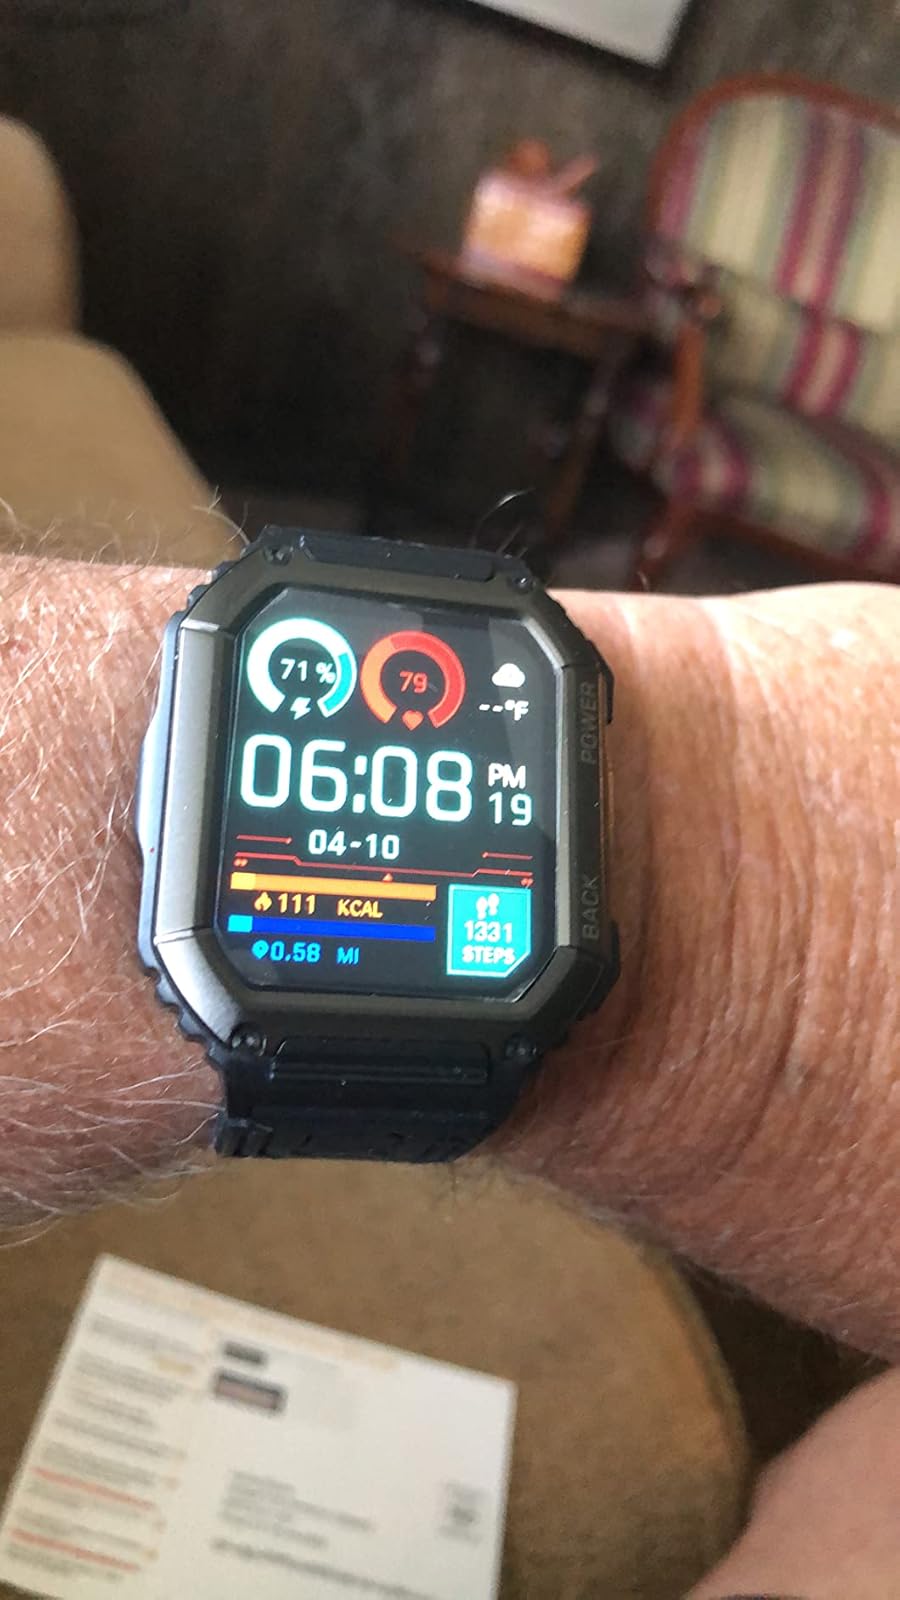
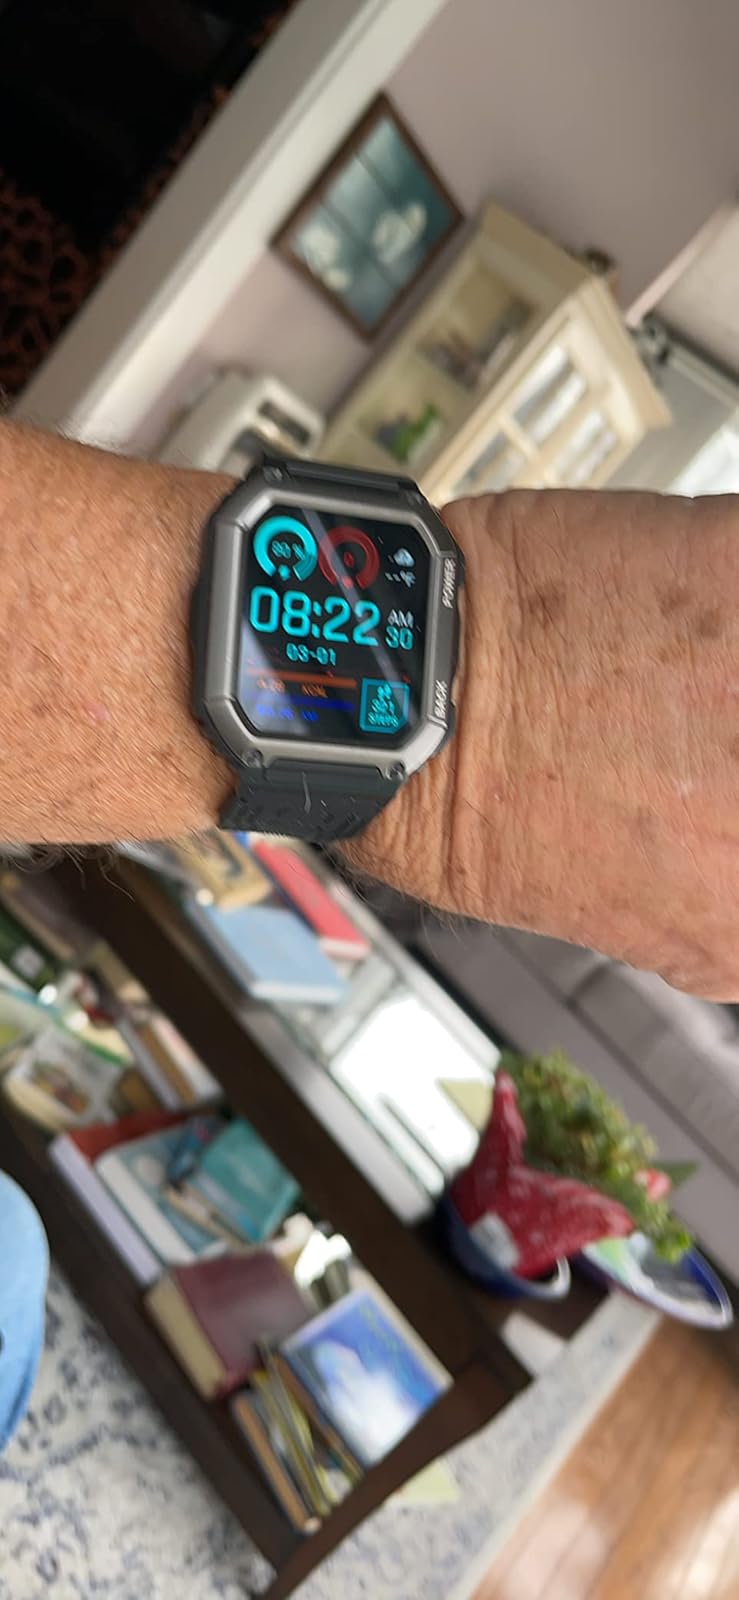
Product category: smartwatch
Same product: yes